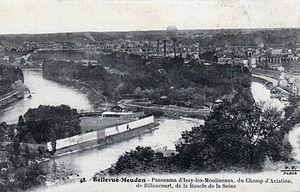
Carte postale ancienne de Bellevue-Meudon, Panorama d'Issy-les-Moulineaux, du Champ d'Aviation de Billancourt, de la Boucle de la Seine